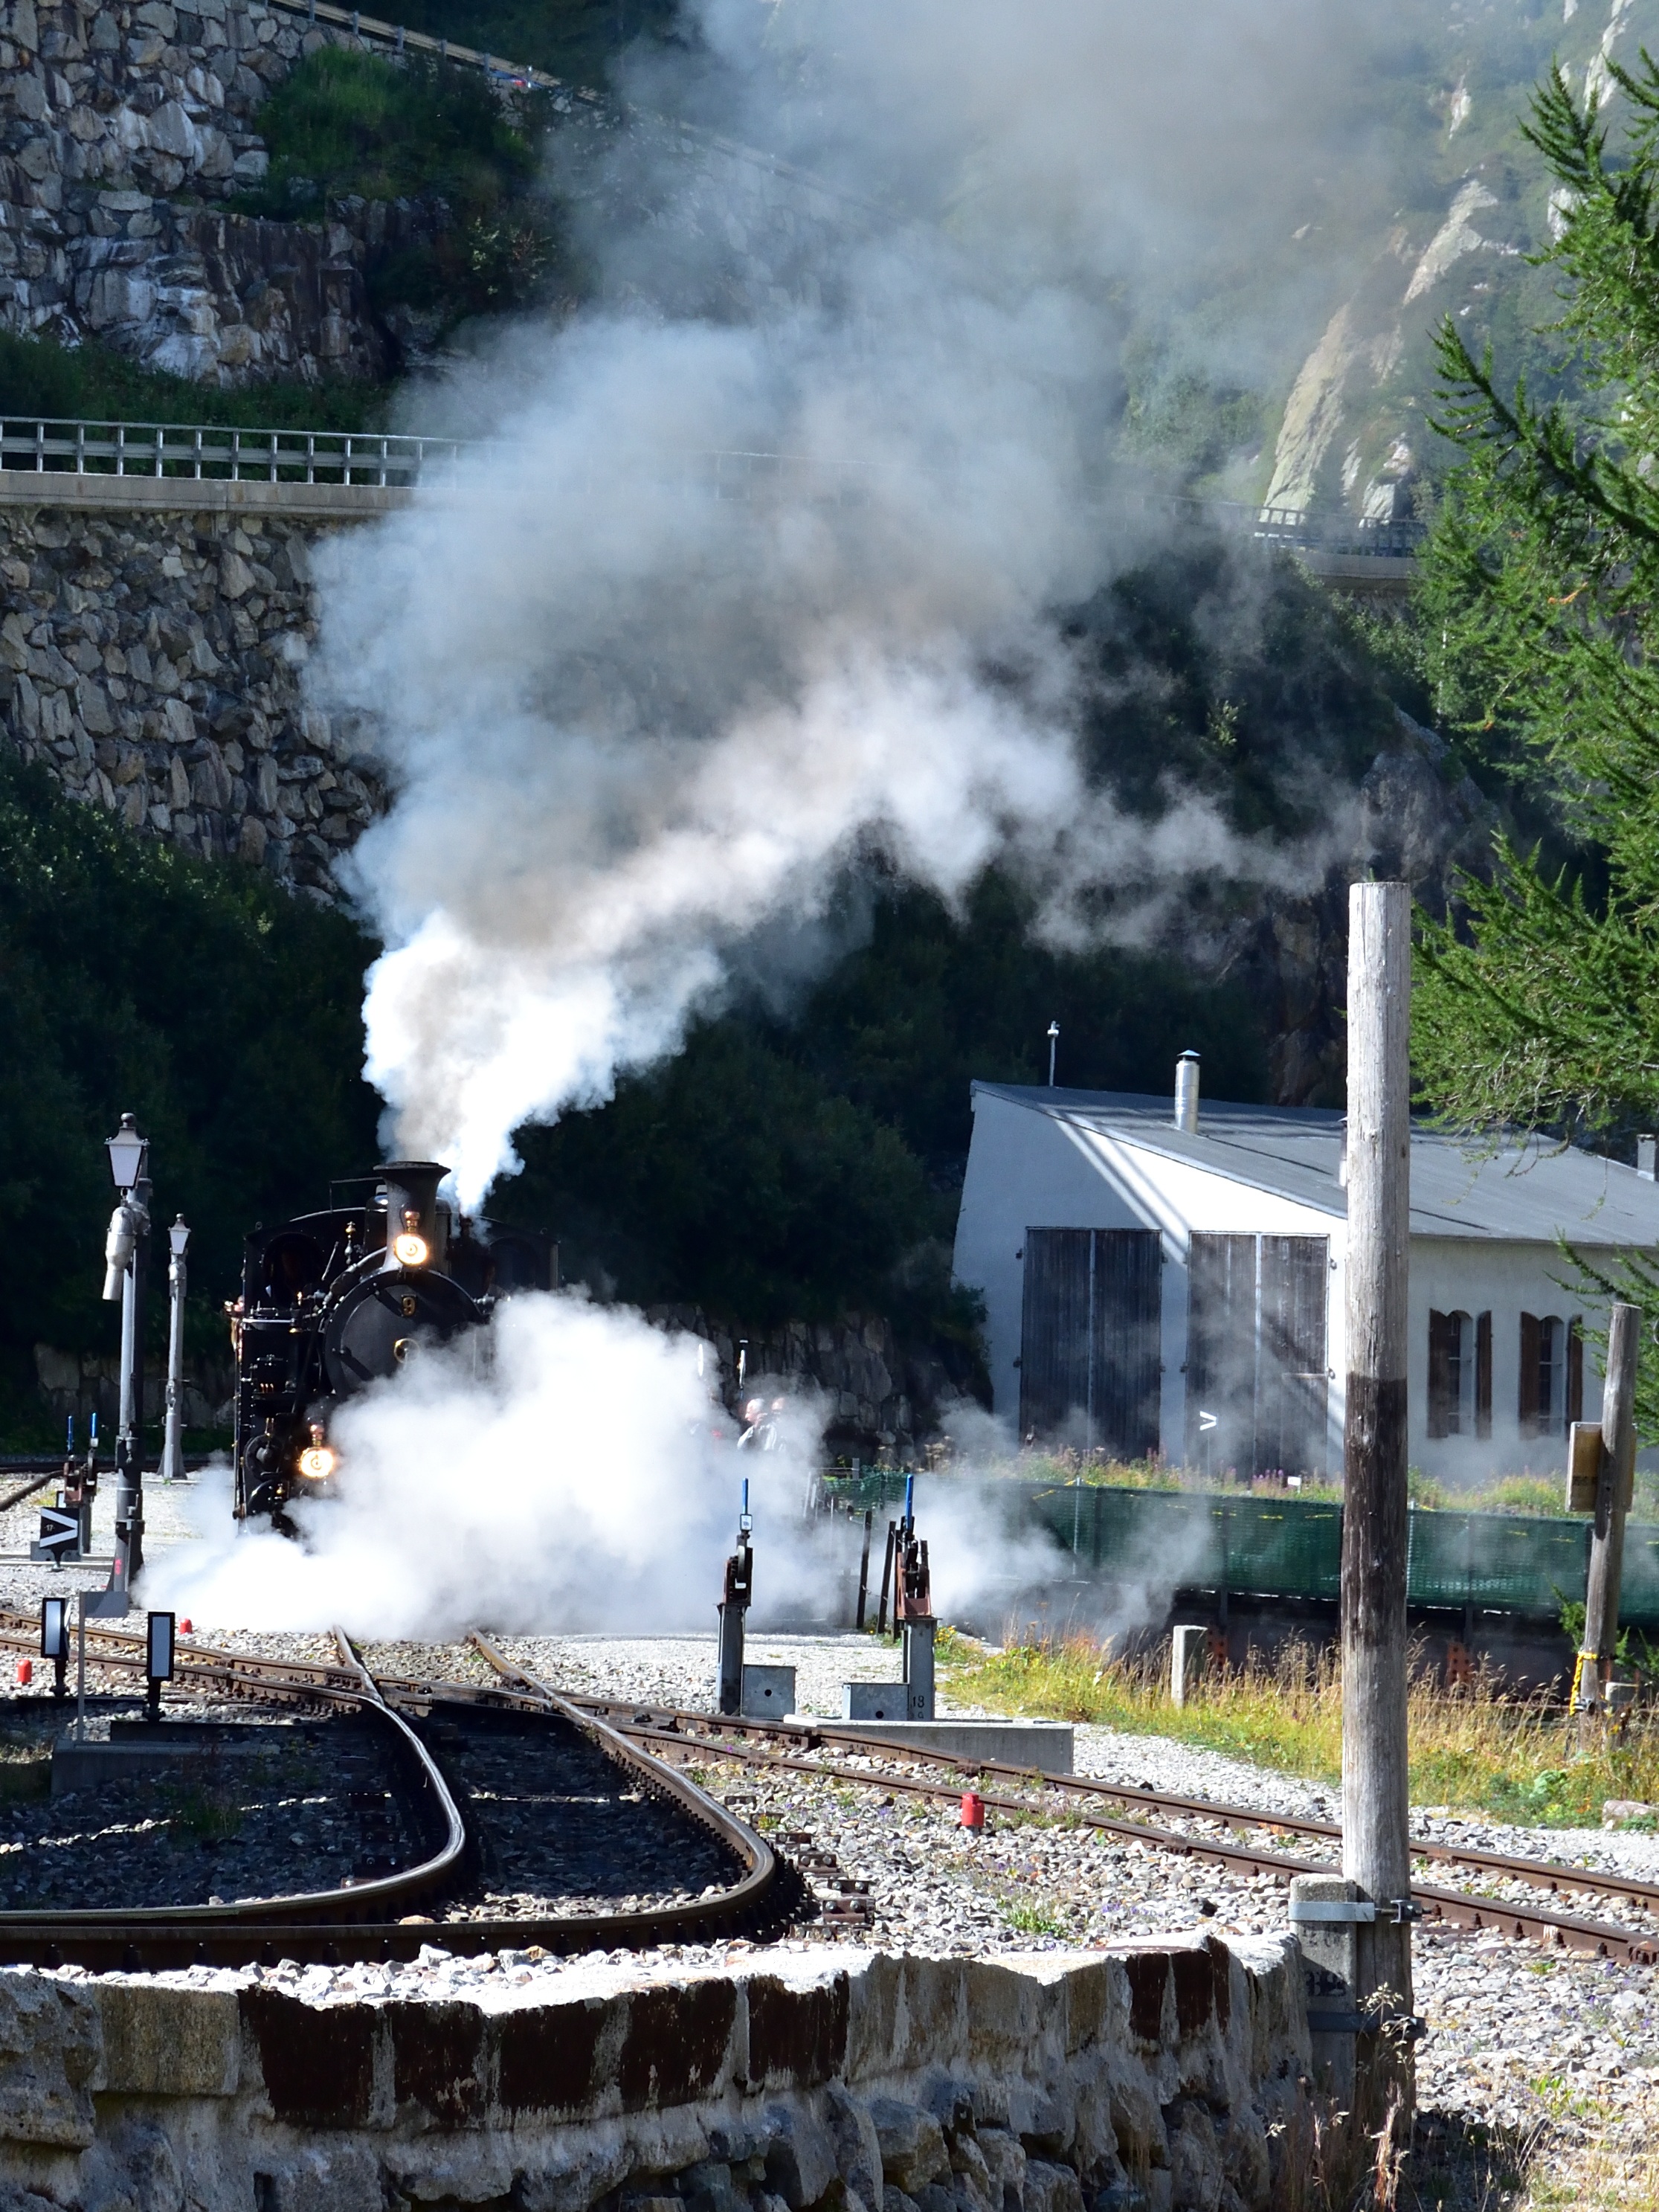
track, transport, vehicle, fire, alpine, switzerland, historically, rail transport, valais, steam locomotive, furka pass, steam railway furka bergstrecke, gletsch